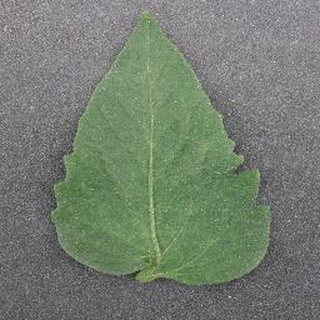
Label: healthy_tomato